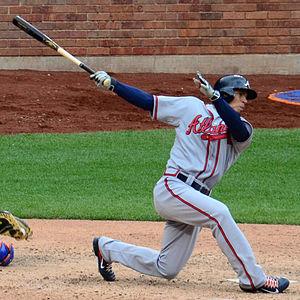
Jace Ryan Peterson est un joueur de champ intérieur de la Ligue majeure de baseball.